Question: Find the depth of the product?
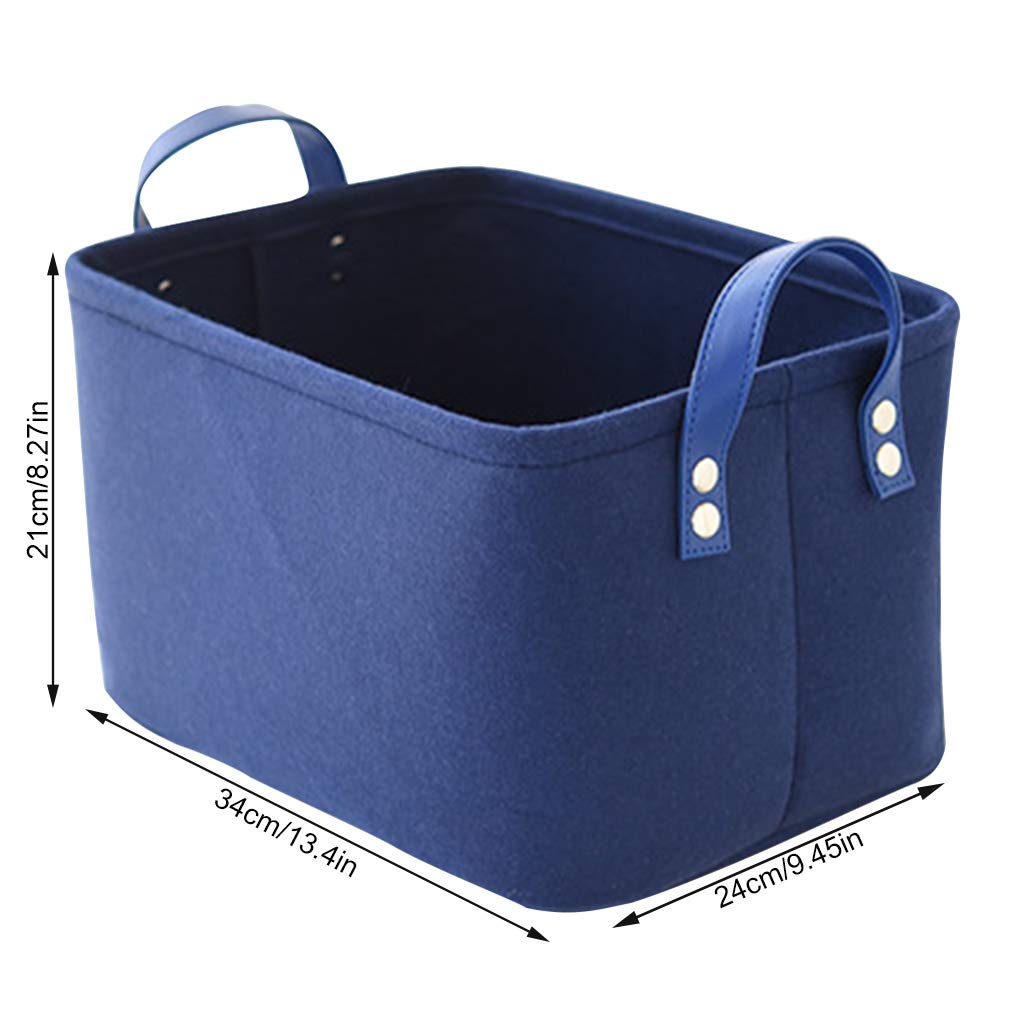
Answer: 34.0 centimetre